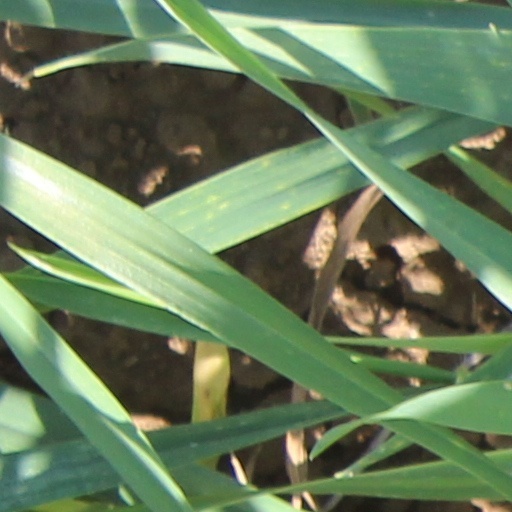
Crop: wheat